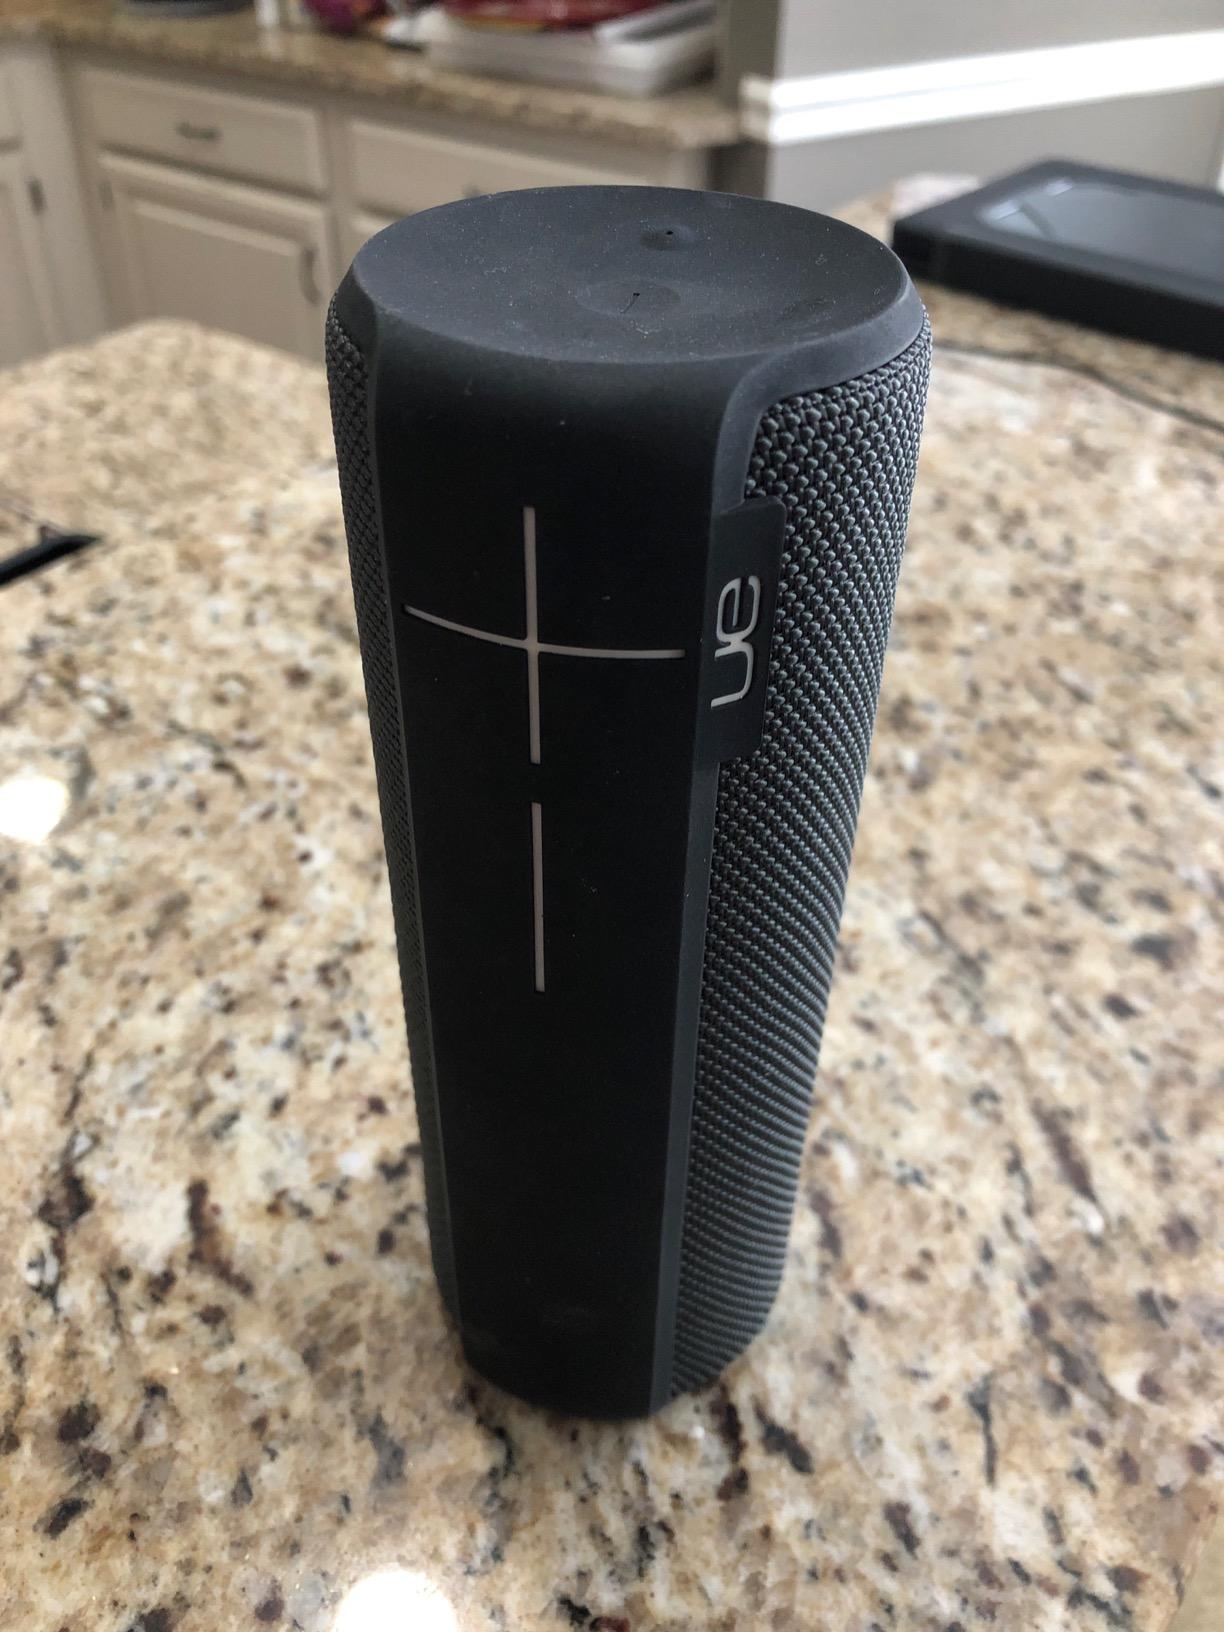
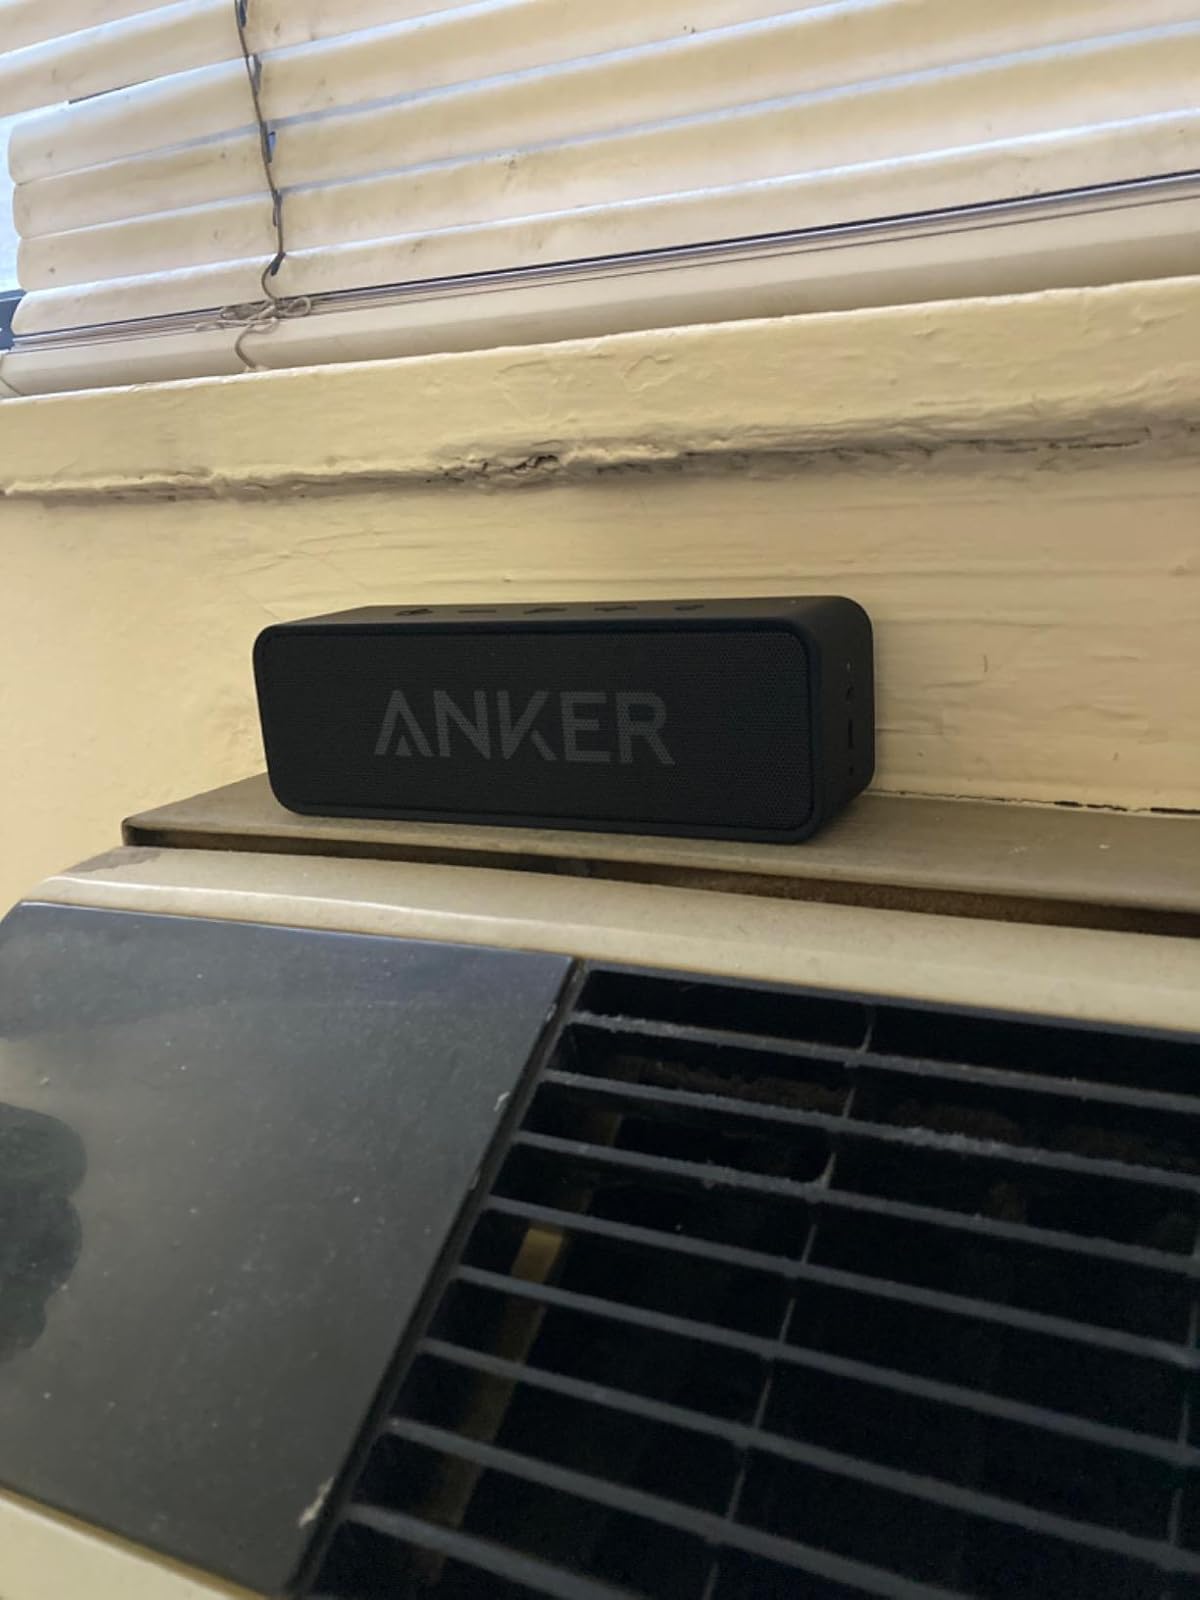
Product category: speaker
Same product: no